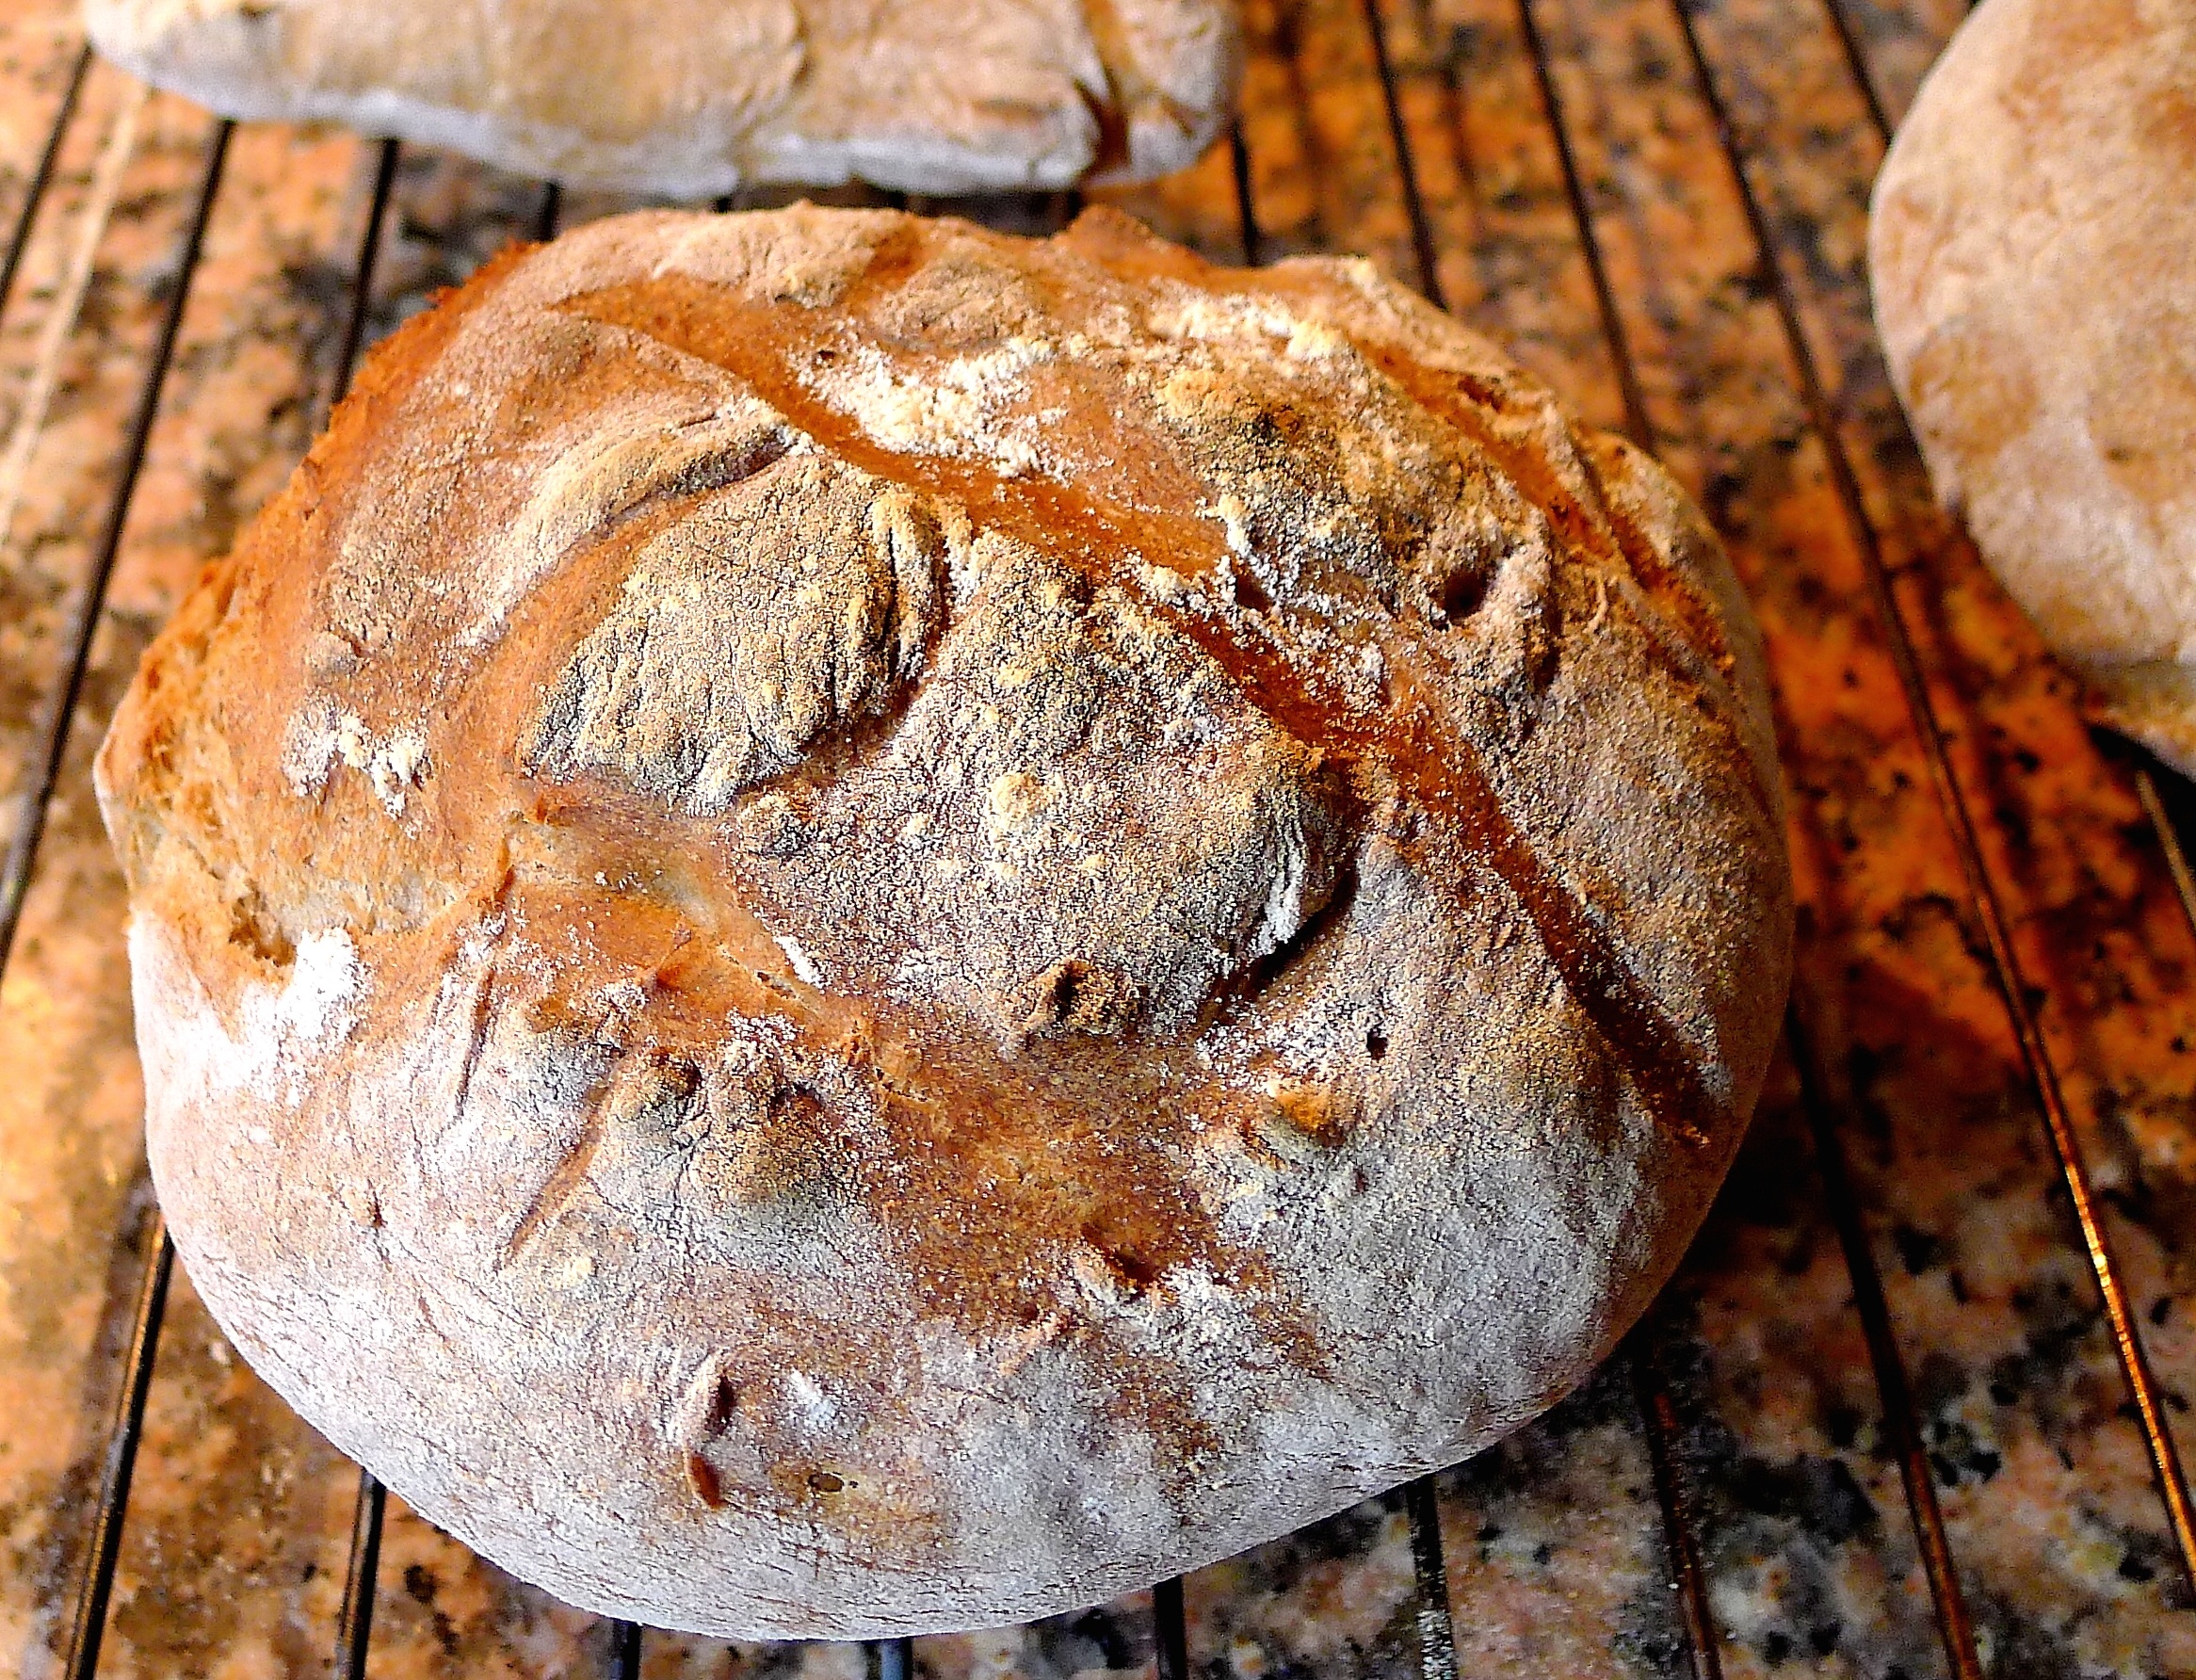
food, produce, baking, bread, sourdough, baked goods, bio, boulanger, rye bread, grass family, whole grain